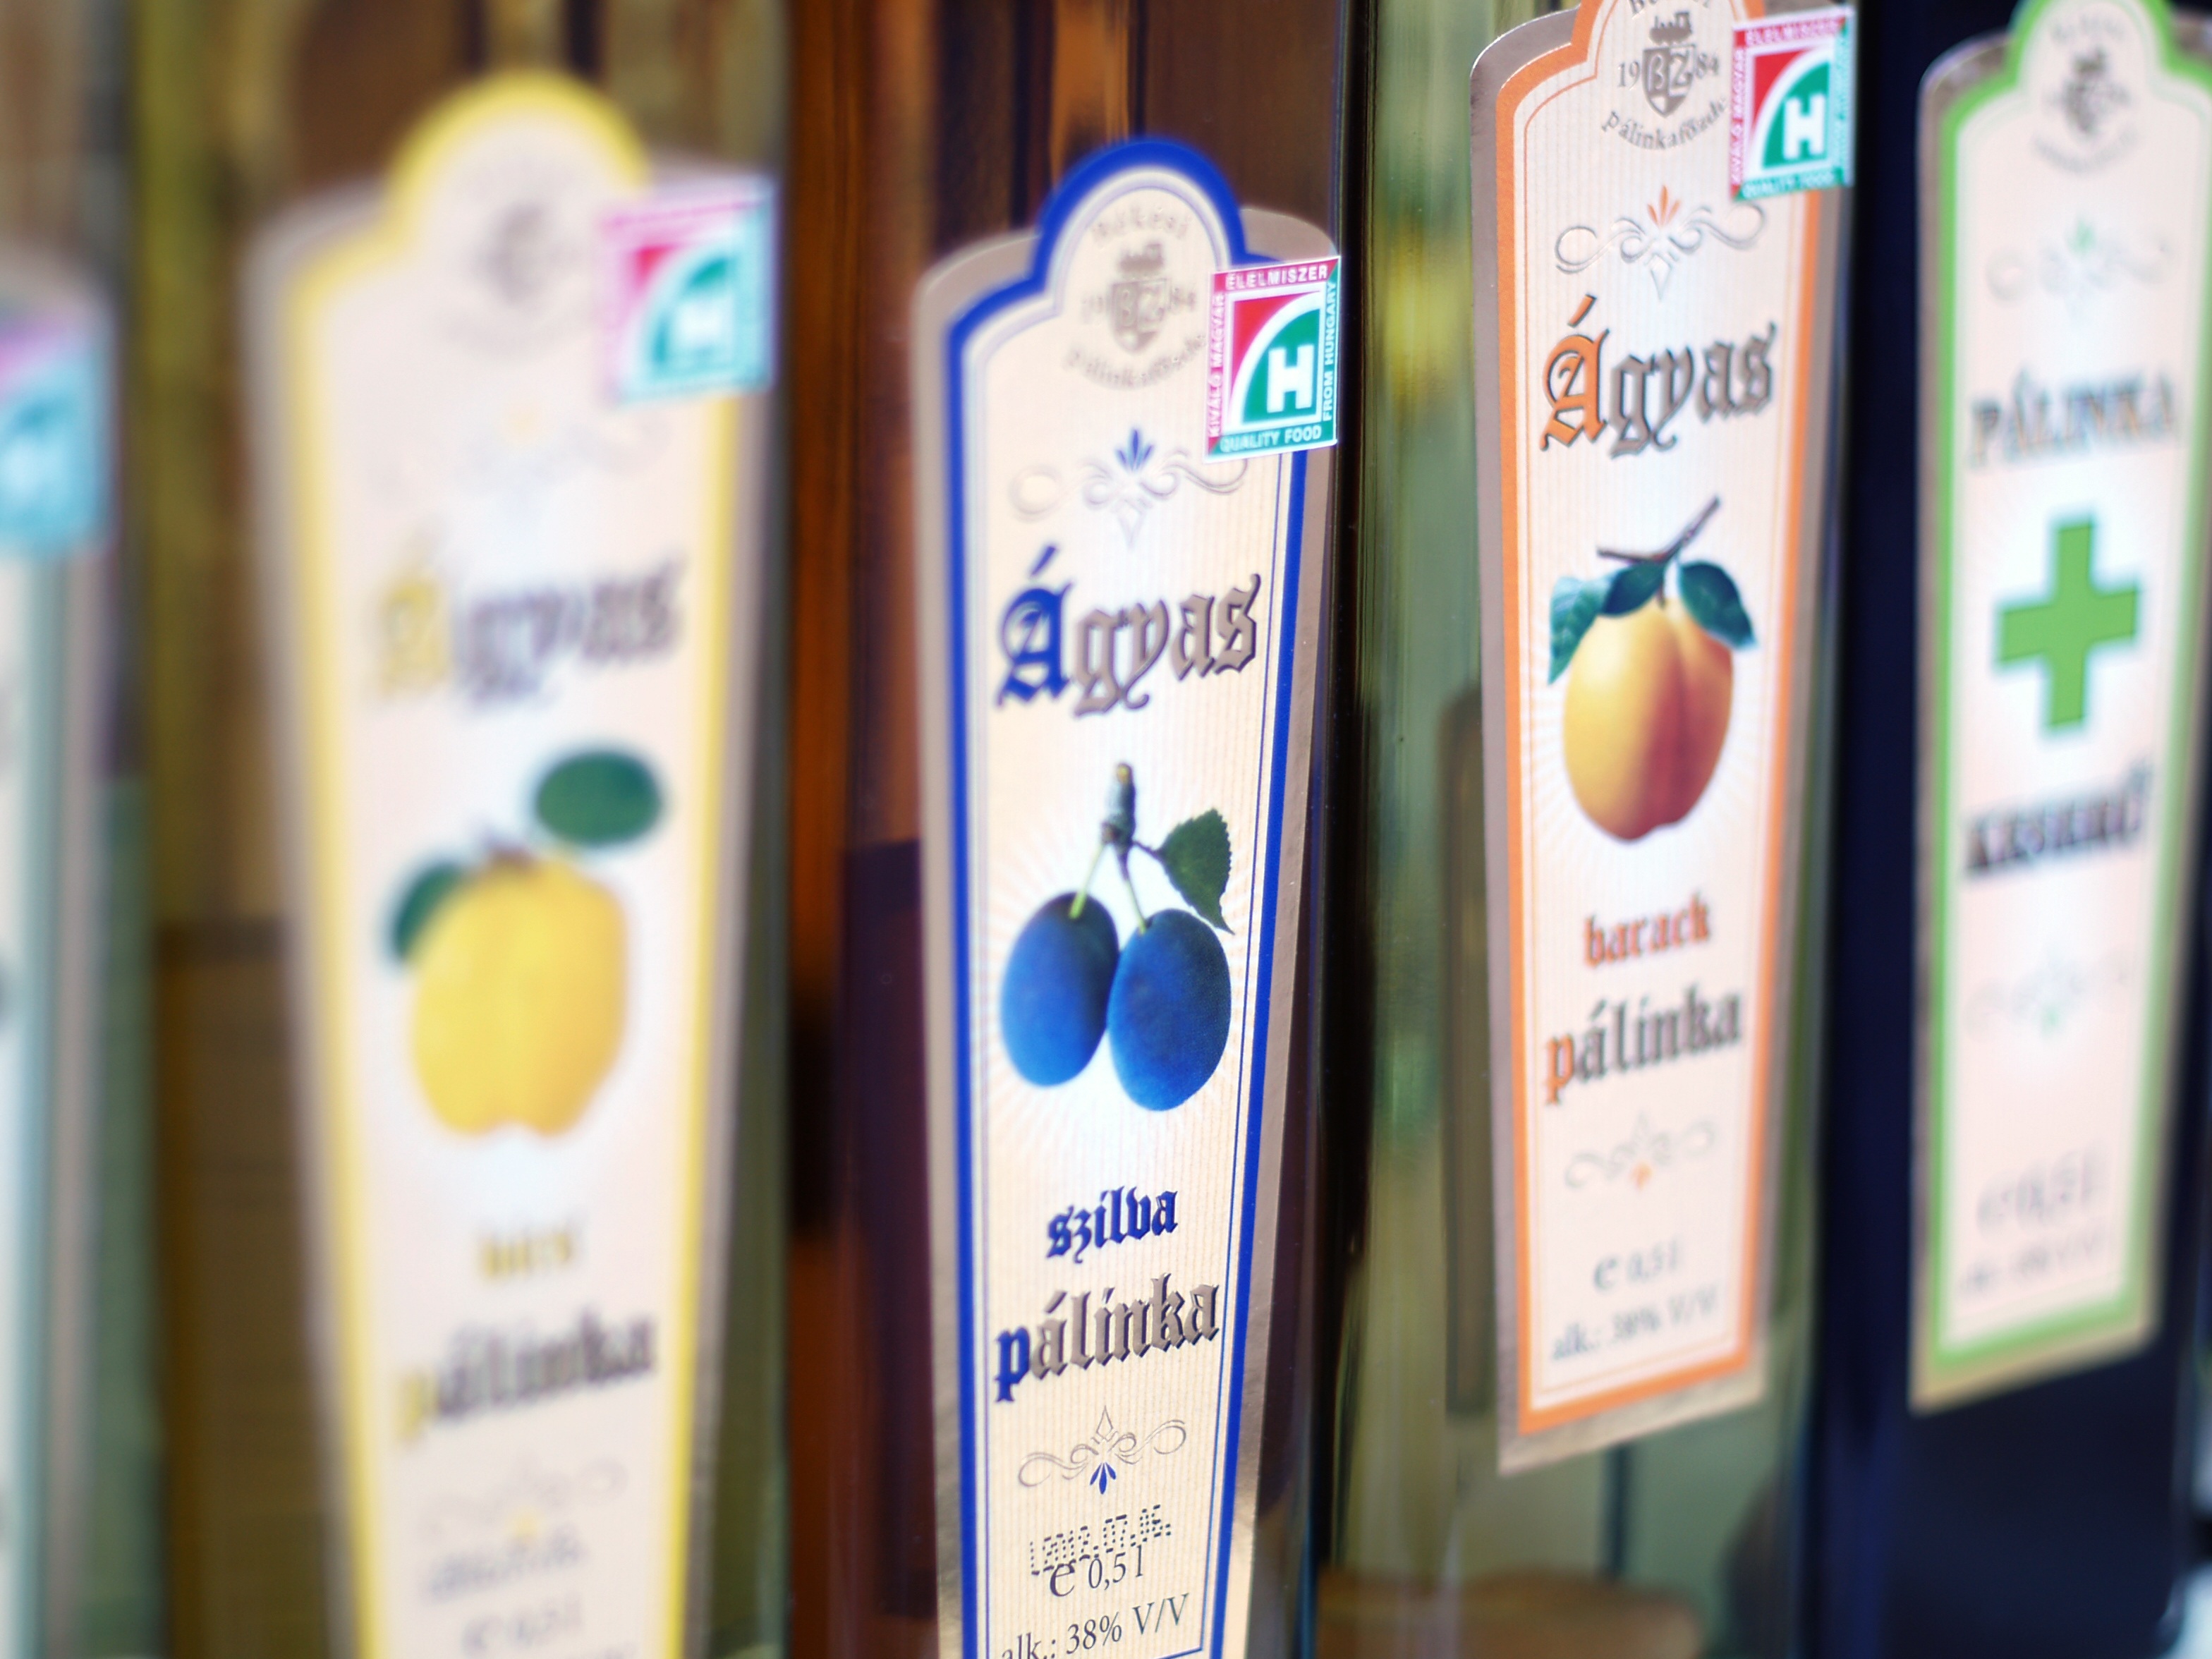
liquid, fruit, color, banner, beverage, drink, bottle, alcohol, label, liqueur, herbal, brandy, palinka, distilled beverage